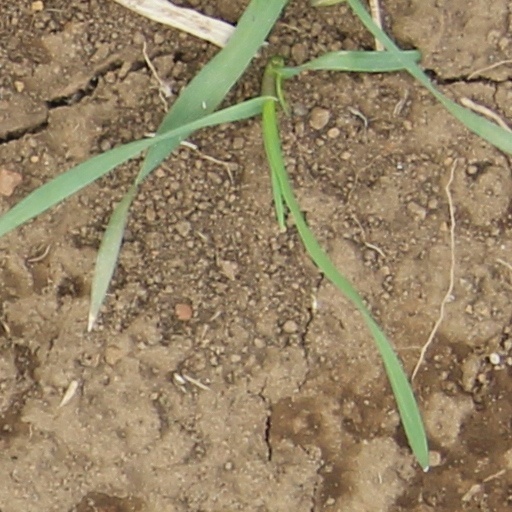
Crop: wheat